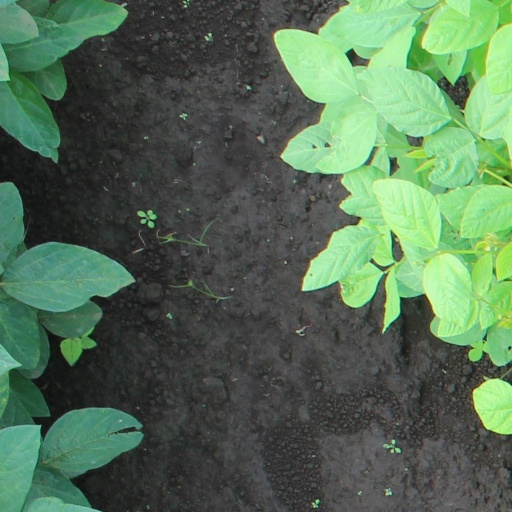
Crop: soybean